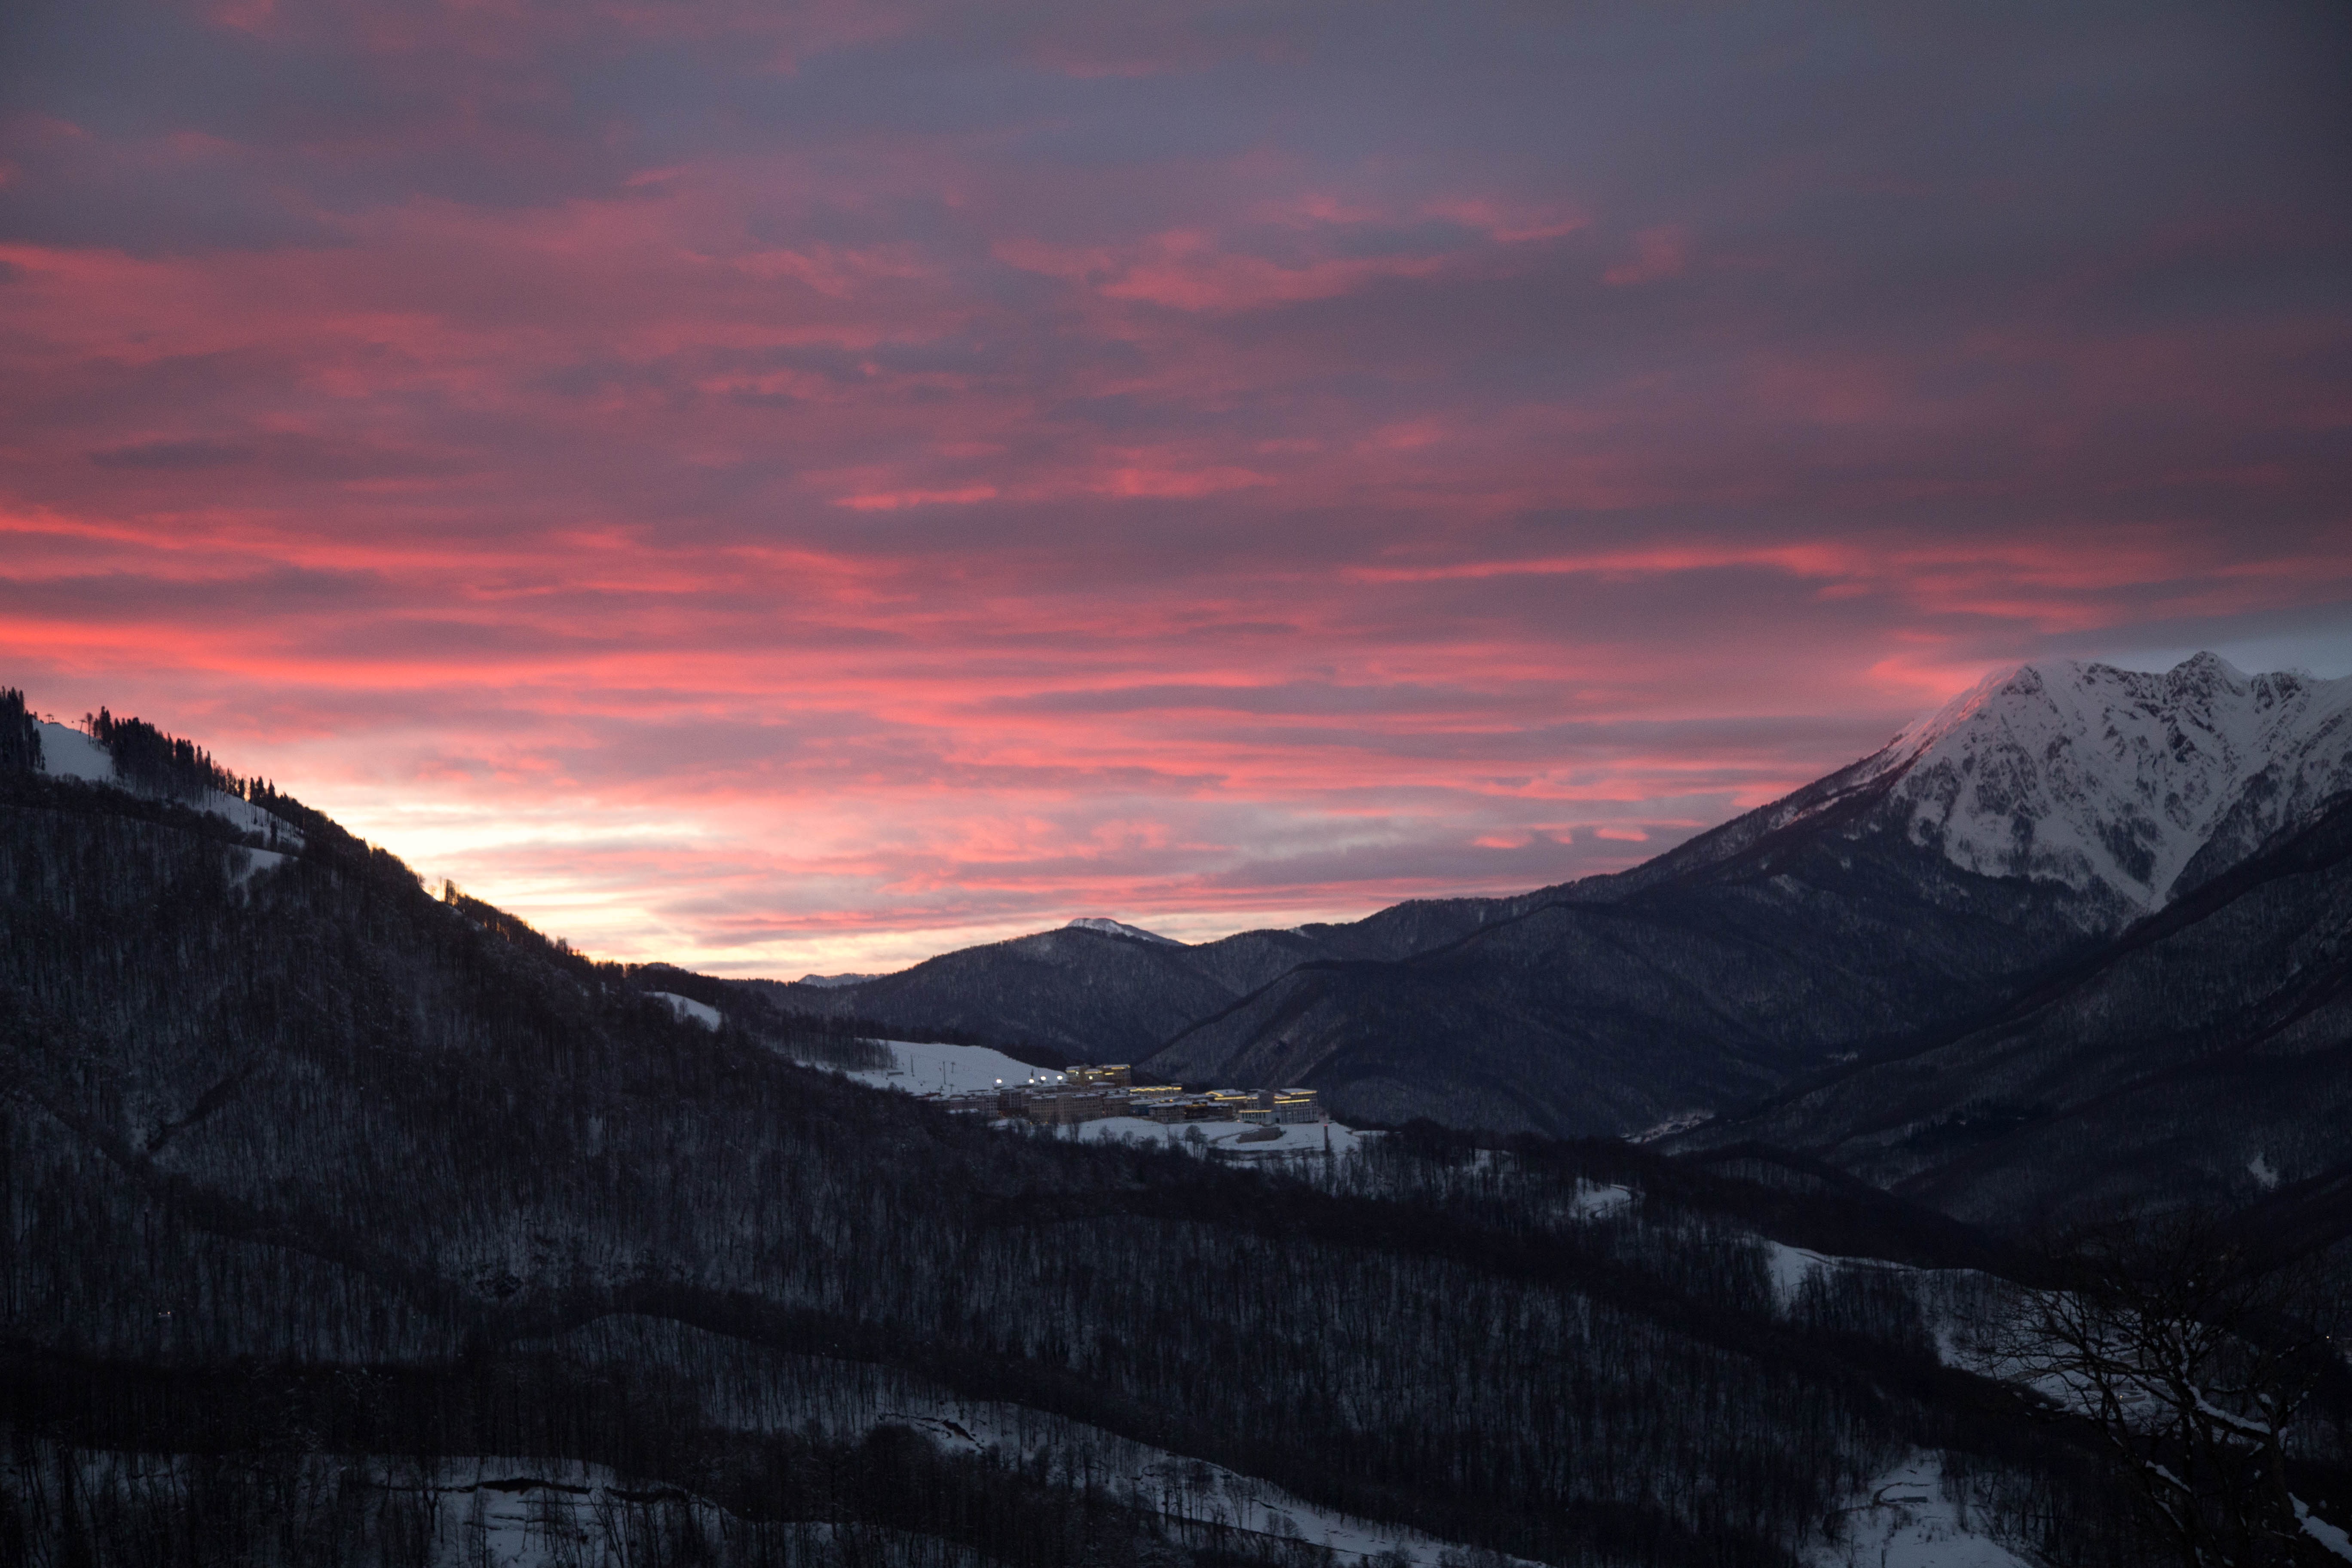
landscape, mountain, snow, winter, cloud, sky, sunrise, sunset, morning, dawn, mountain range, dusk, evening, weather, ridge, stage, alps, look, loch, landform, pink clouds, sochi, mountainous landforms